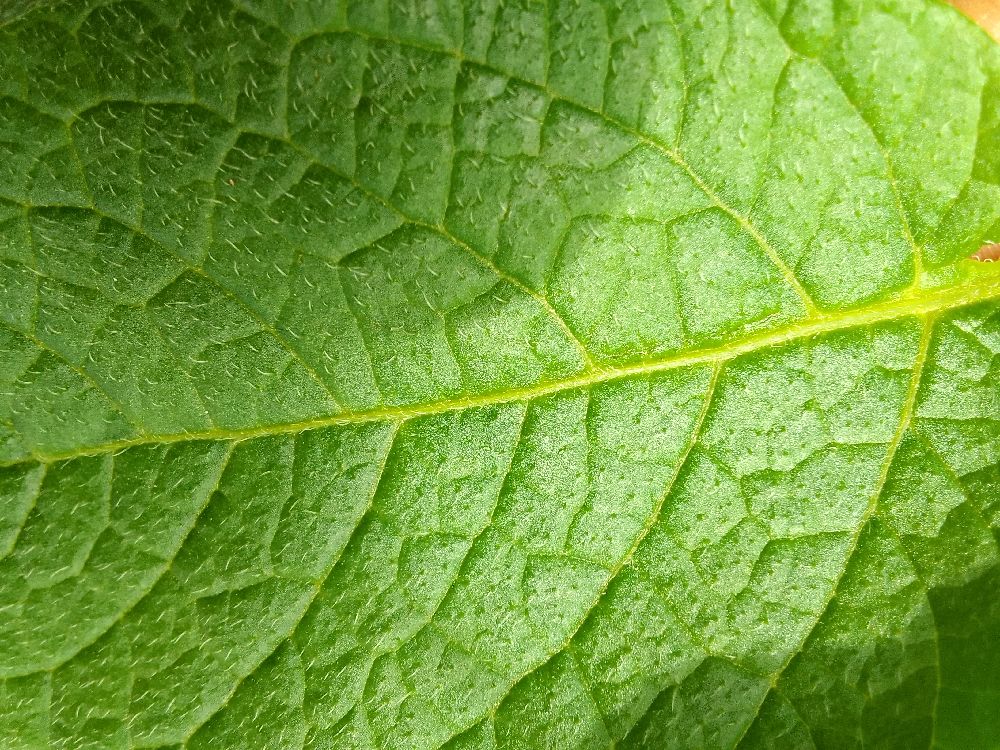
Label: Healthy